List of people from Podgorica

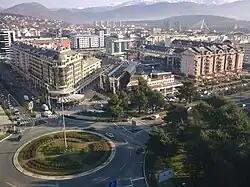
Podgorica

The following is a list of notable people who were born in Podgorica, Montenegro.